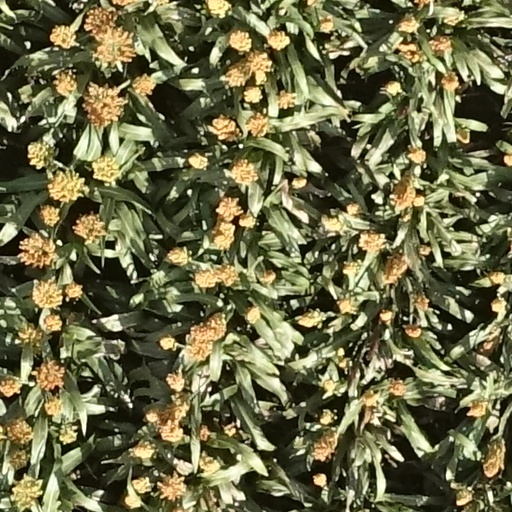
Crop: sorghum